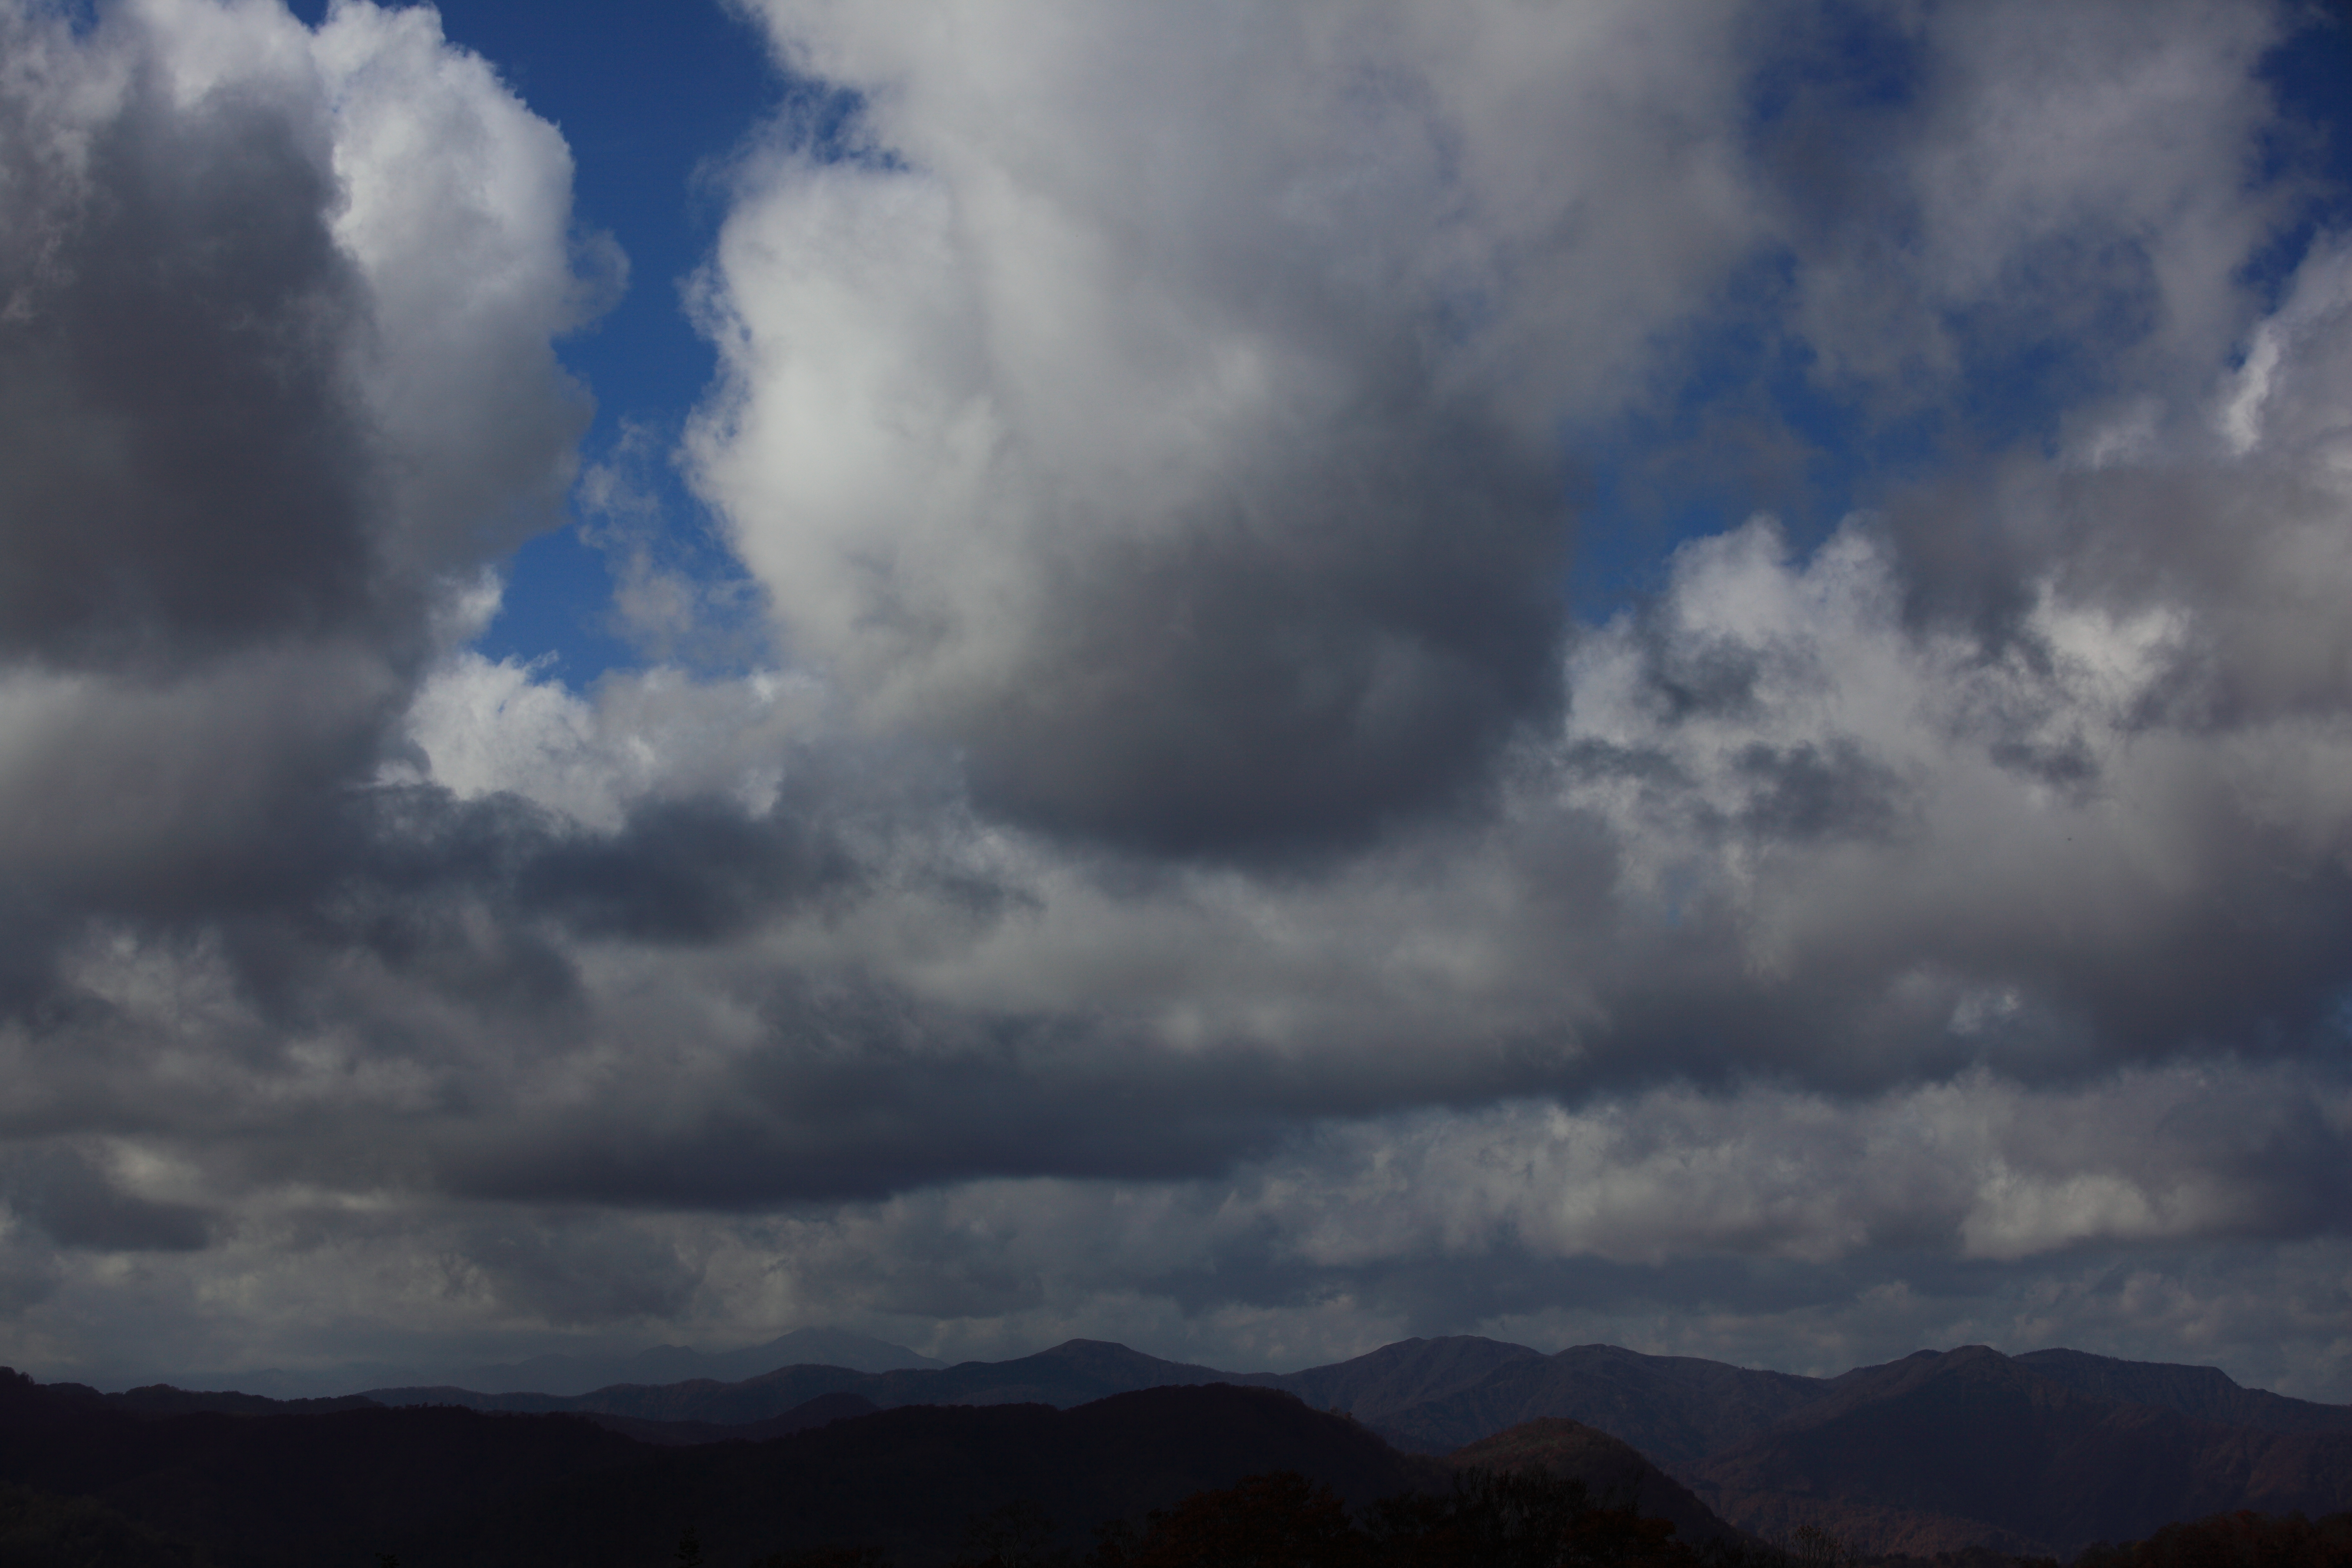
landscape, mountain, cloud, sky, view, dawn, atmosphere, dusk, high, weather, cumulus, clouds, 5d, hires, markii, hi, res, resolution, meteorological phenomenon, atmospheric phenomenon, mountainous landforms